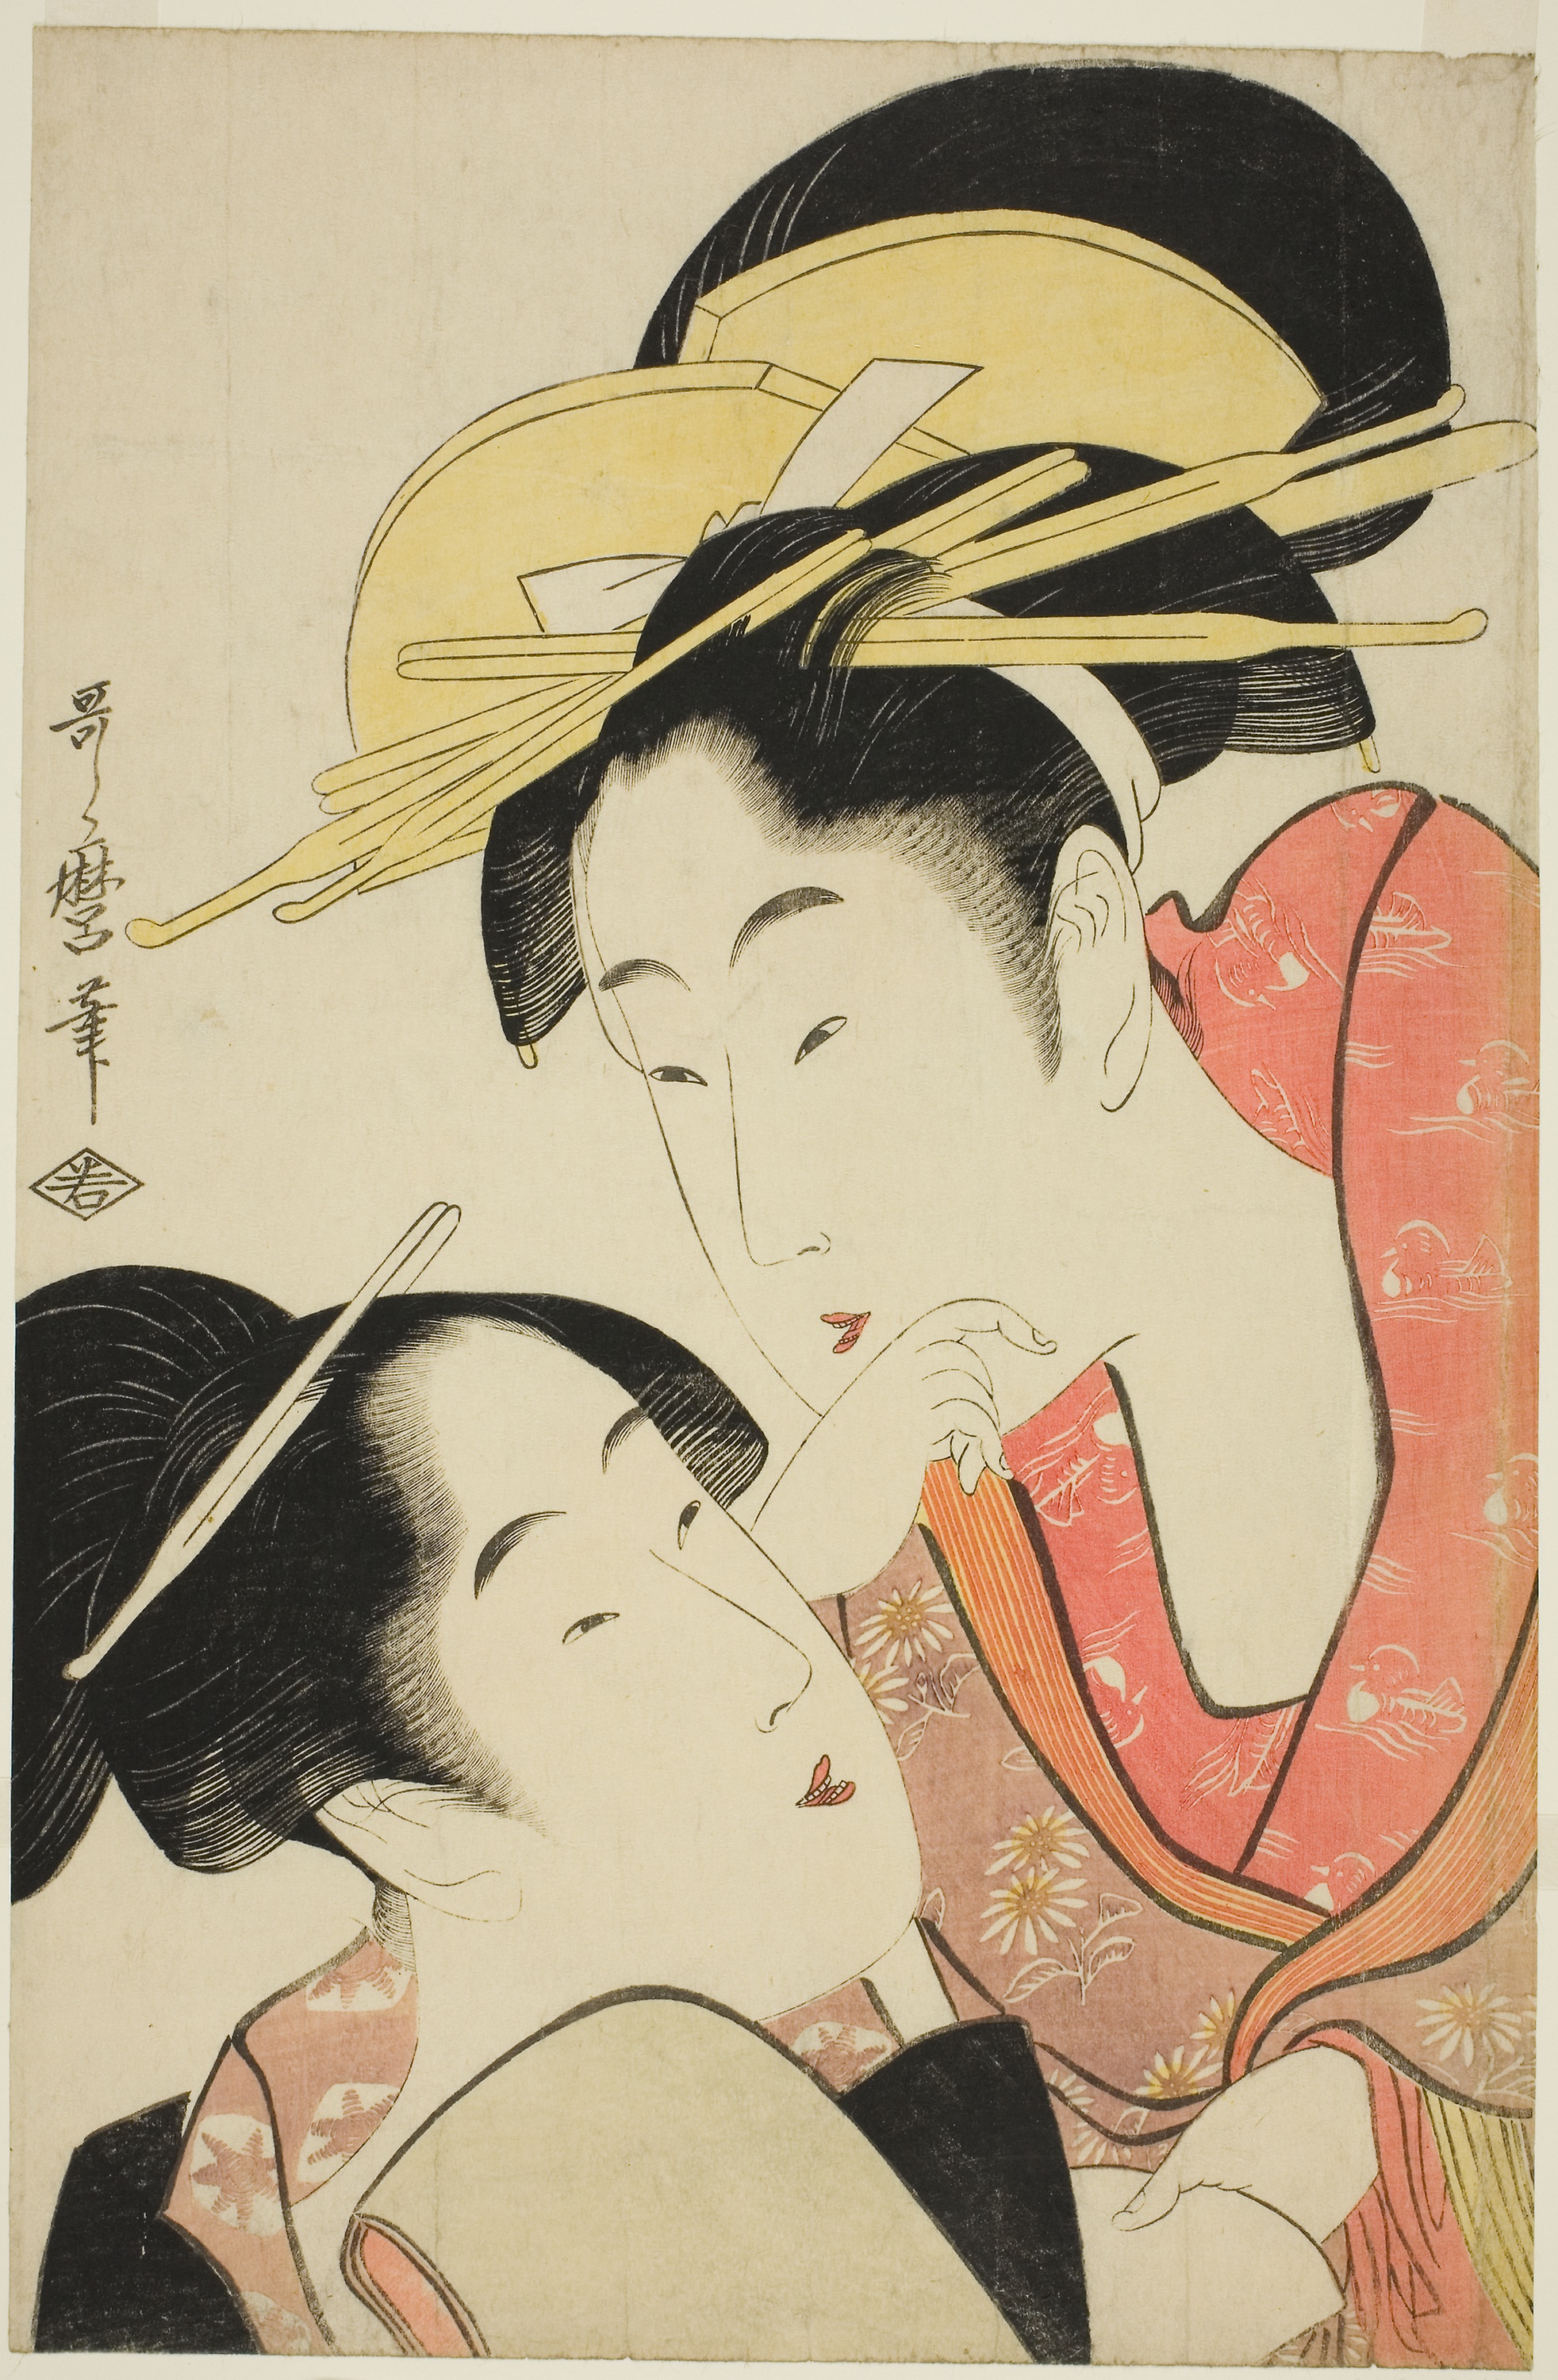
cartoon, illustration, art, forehead, interaction, painting, black hair, visual arts, fiction, drawing, fictional character, style